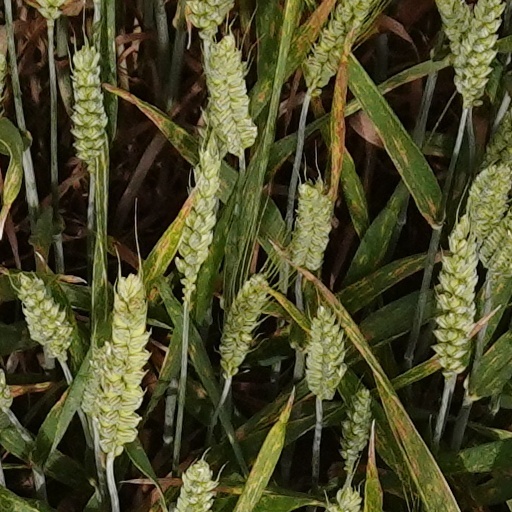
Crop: wheat